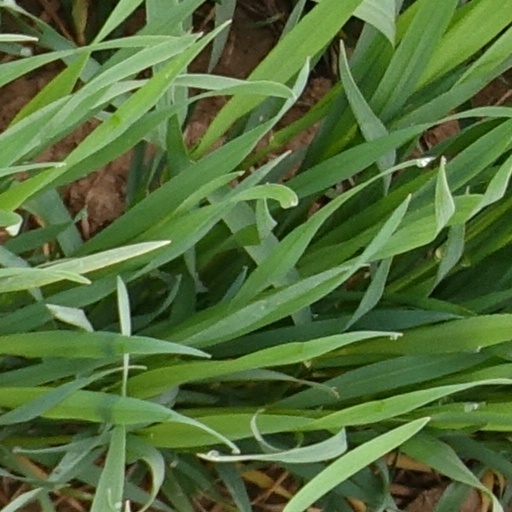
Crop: wheat